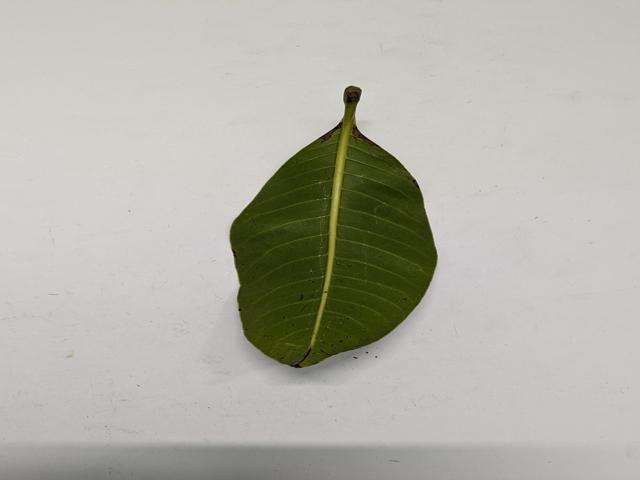
Mango leaf variety: Haribhanga